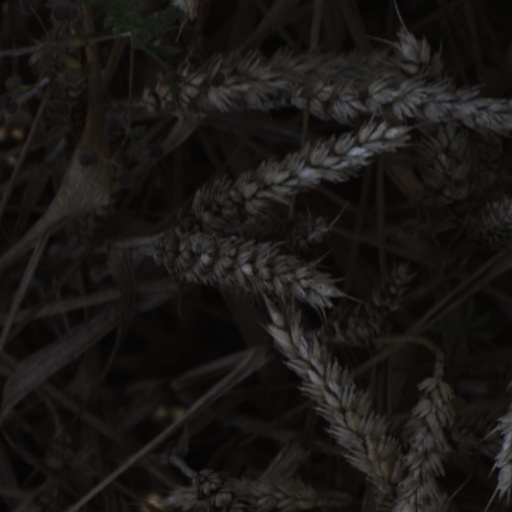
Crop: wheat